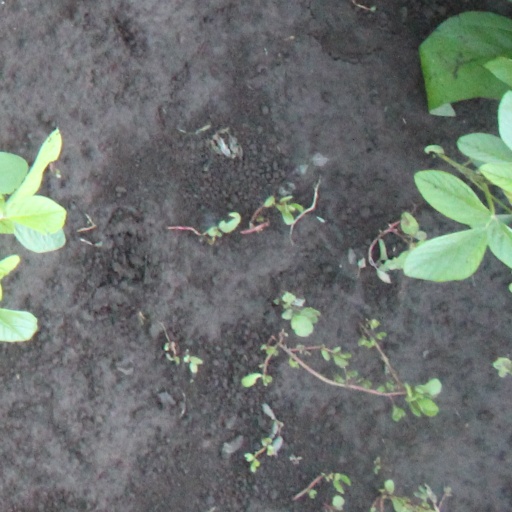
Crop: soybean